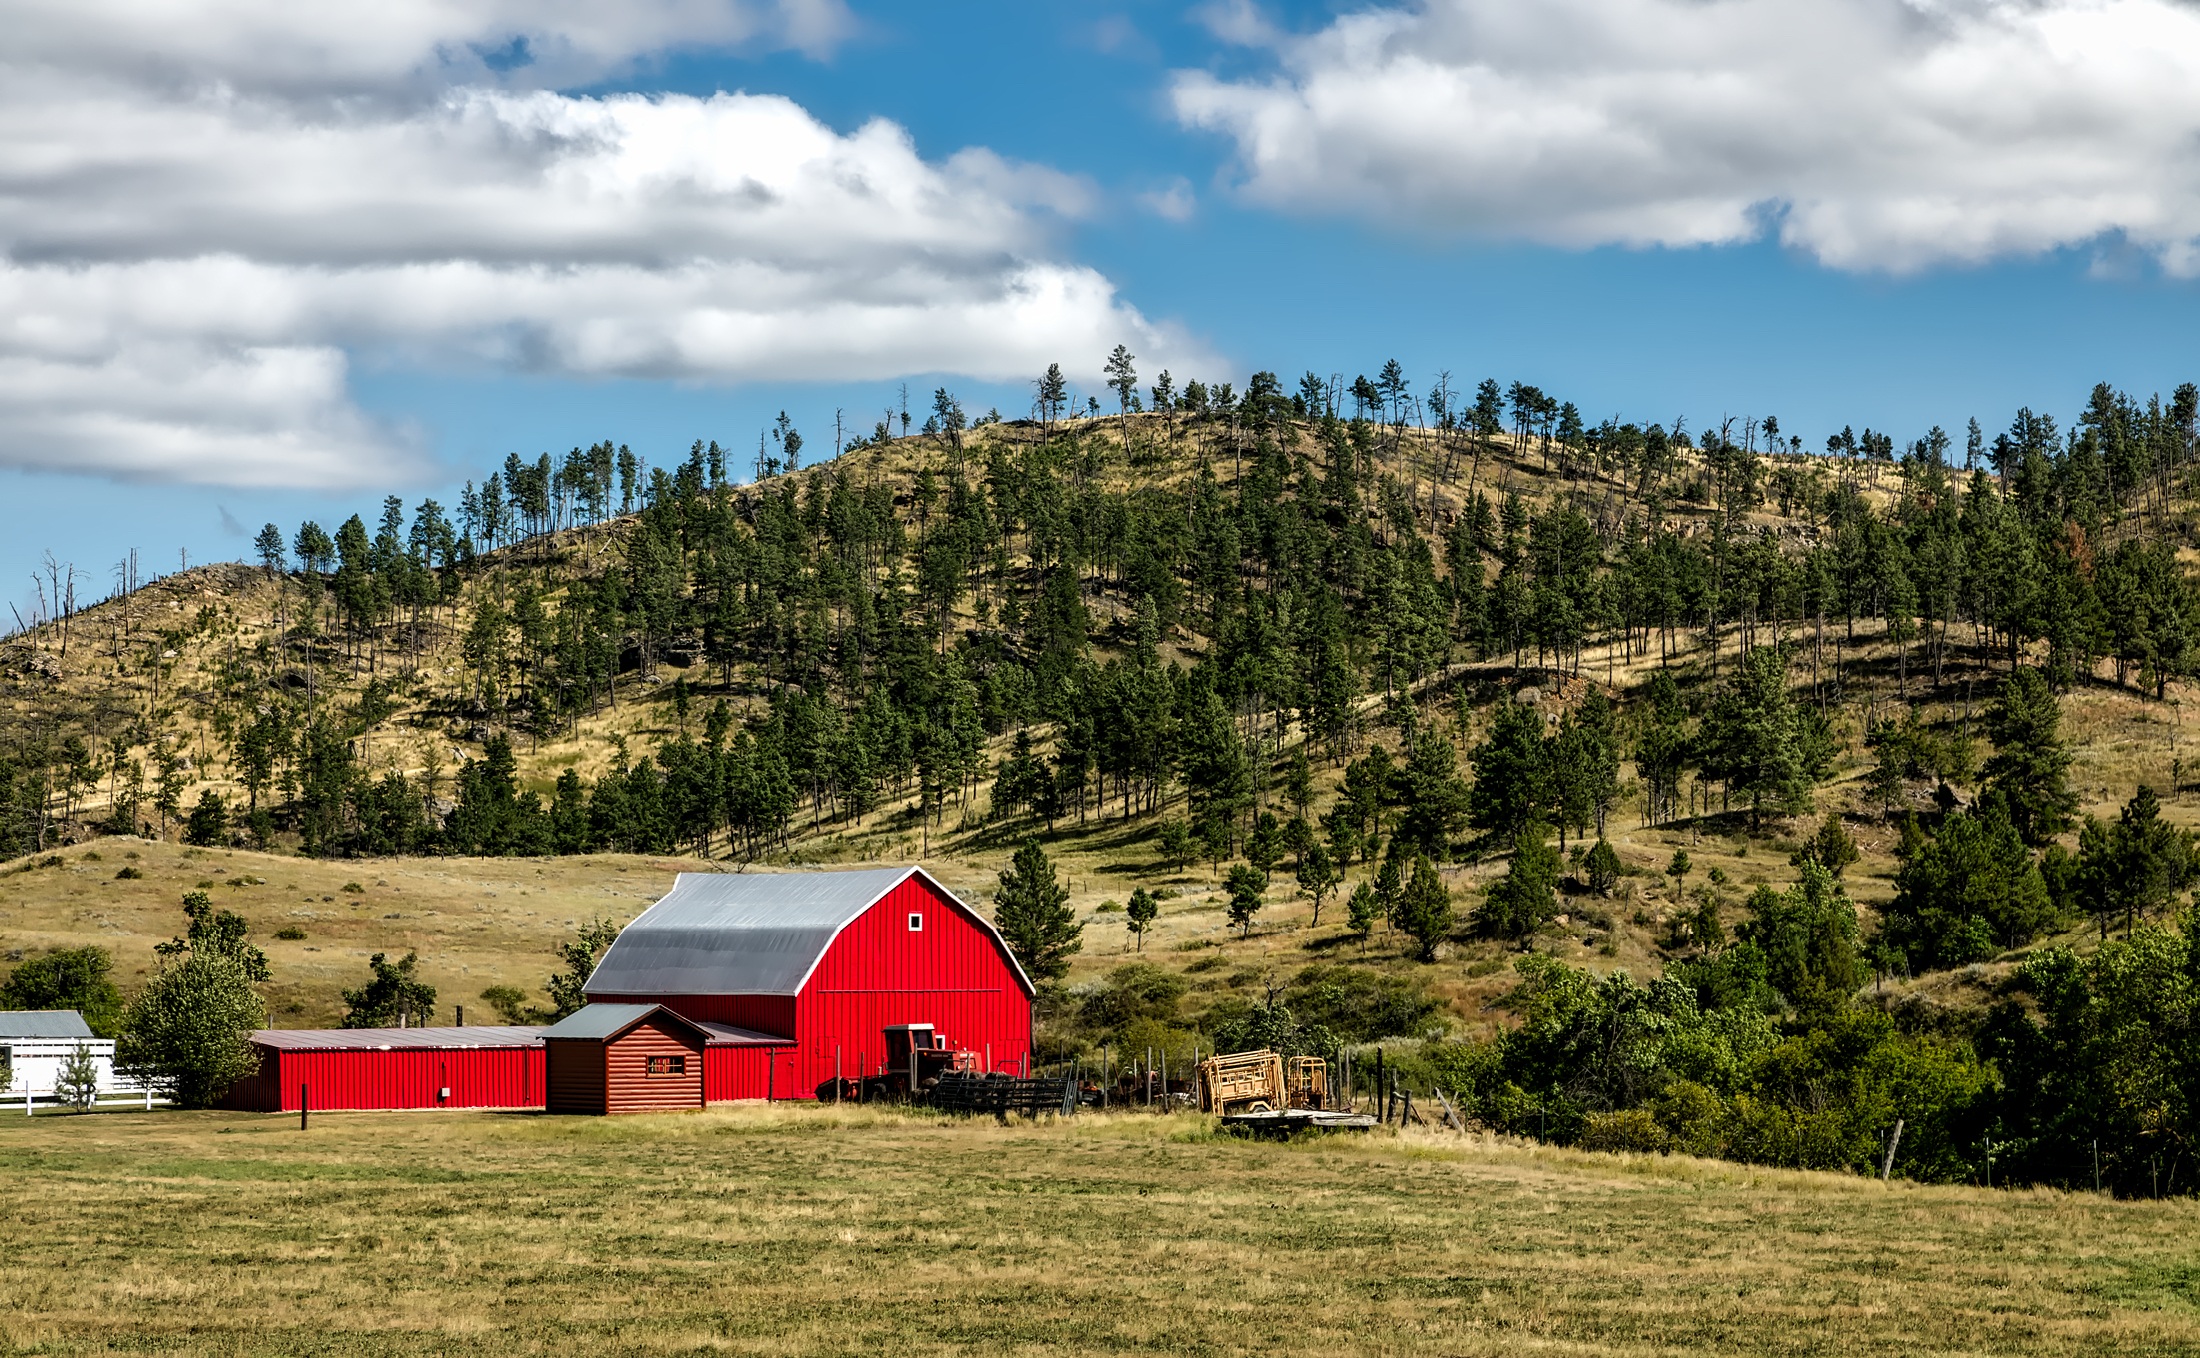
landscape, tree, nature, forest, grass, wilderness, mountain, field, farm, meadow, hill, mountain range, country, rural, scenic, ranch, agriculture, trees, outdoors, woods, hills, hdr, mountains, alps, picturesque, pastoral, wyoming, ecosystem, rural area, red barn, mountainous landforms